Enos T. Throop

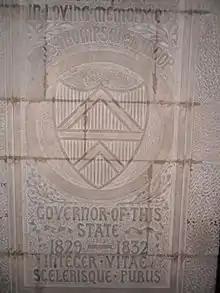
The Enos T. Throop memorial at the Cathedral of All Saints (Albany, New York).

In 1833 he was appointed by President Jackson naval officer at the Port of New York, which office he held until February 6, 1838, when President Van Buren appointed him Chargé d'affaires of the United States to the Kingdom of the Two Sicilies. On this post he remained until January 12, 1842. After spending two years in Paris, he returned to the United States, and resided upon an estate on the banks of Owasco Lake near Auburn. In 1847 he moved to Kalamazoo, Michigan, where he purchased a farm of , and became noted among agriculturists. Advancing years compelled him to give up farming, and in 1857 he returned to his former home, removing in 1868 to New York City, but a few years later again returning to his residence near Auburn.